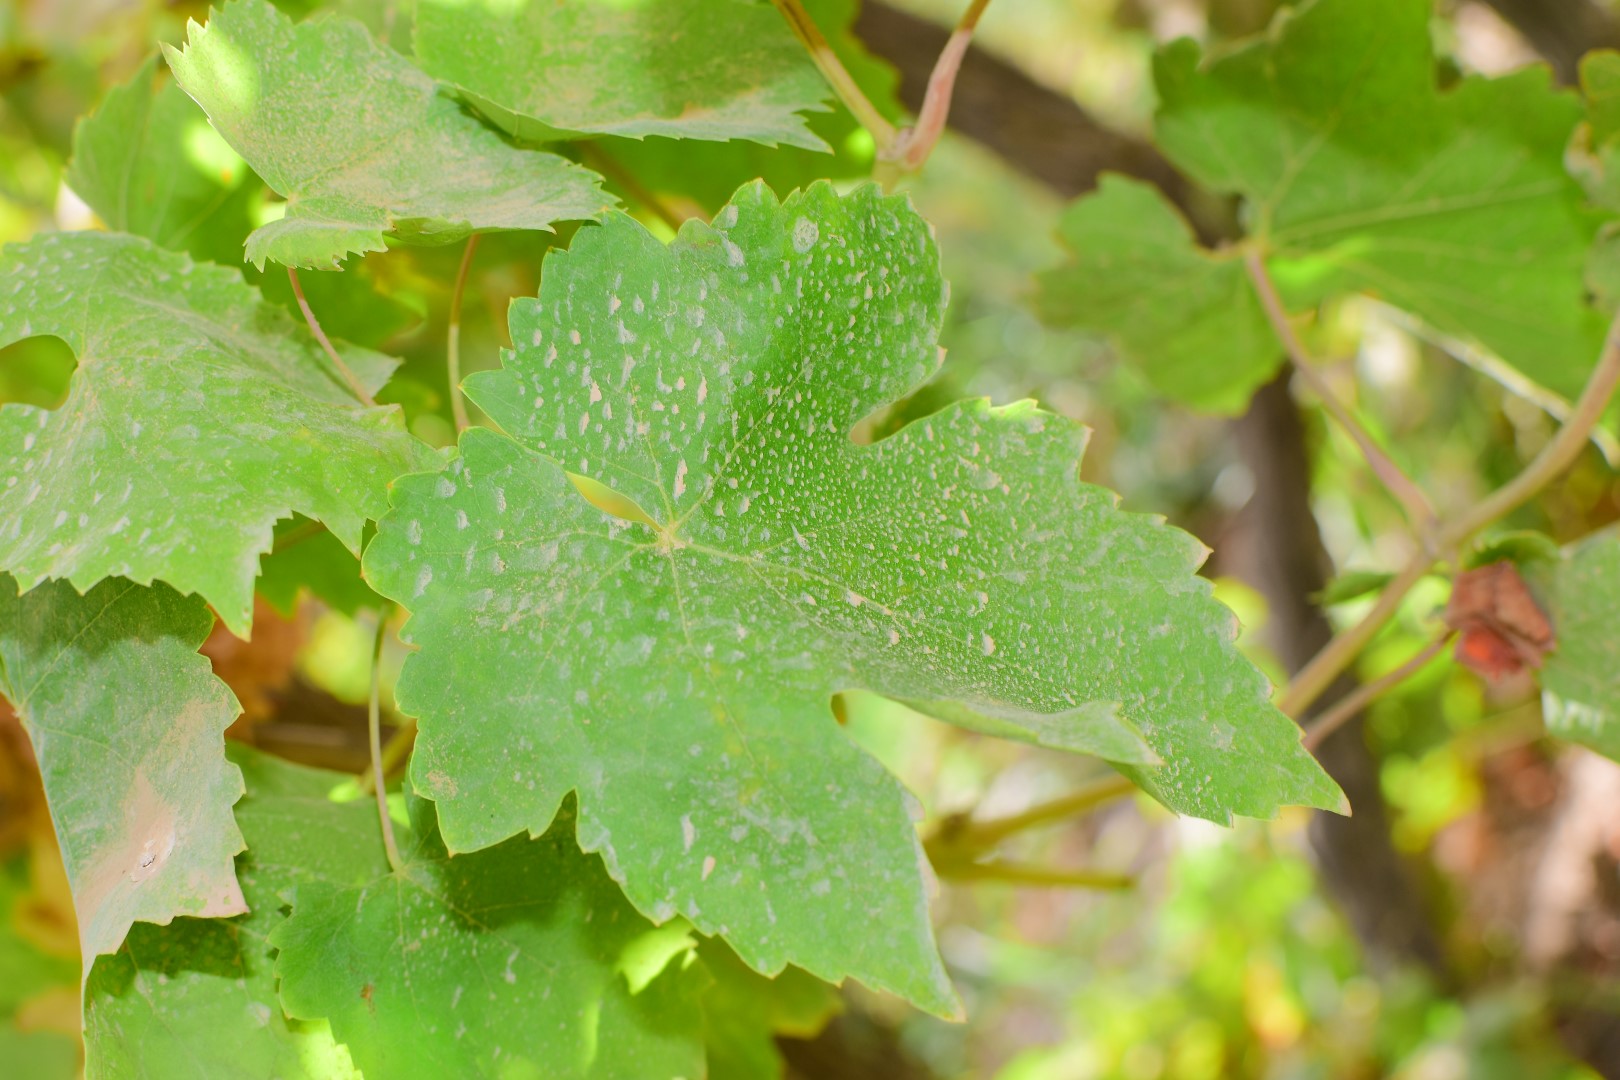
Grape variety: Thompson Seedless